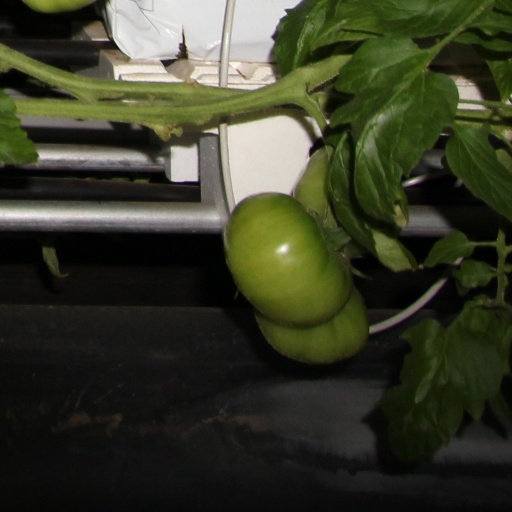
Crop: tomato